Chandrayaan-3

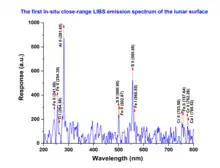
"Pragyan" rover detected elements present on the Moon.

Chandrayaan-3 was launched aboard an LVM3-M4 rocket on 14 July 2023, at 09:05 UTC from Satish Dhawan Space Centre Second Launch Pad in Sriharikota, Andhra Pradesh, India, entering an Earth parking orbit with a perigee of and an apogee of . On 15 November 2023, the Cryogenic Upper Stage (C25) of the rocket (NORAD ID: 57321) made an uncontrolled re-entry into the Earth's atmosphere around 9:12 UTC. The impact point is predicted over the North Pacific Ocean and the final ground track did not pass over India.